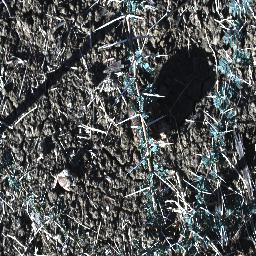
Label: prickly_acacia